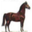
Label: horse